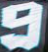
Number: 9